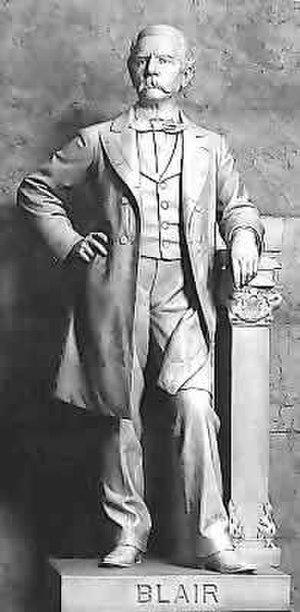
Le National Statuary Hall Collection des États-Unis d'Amérique est une collection de statues données individuellement par chacun des 50 États dans le but d'honorer deux de leurs plus honorables citoyens. Initialement située dans le Old Hall de la Chambre des représentants, une partie de la collection fut étendue autour du Capitole des États-Unis.